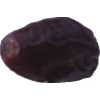
Label: dates